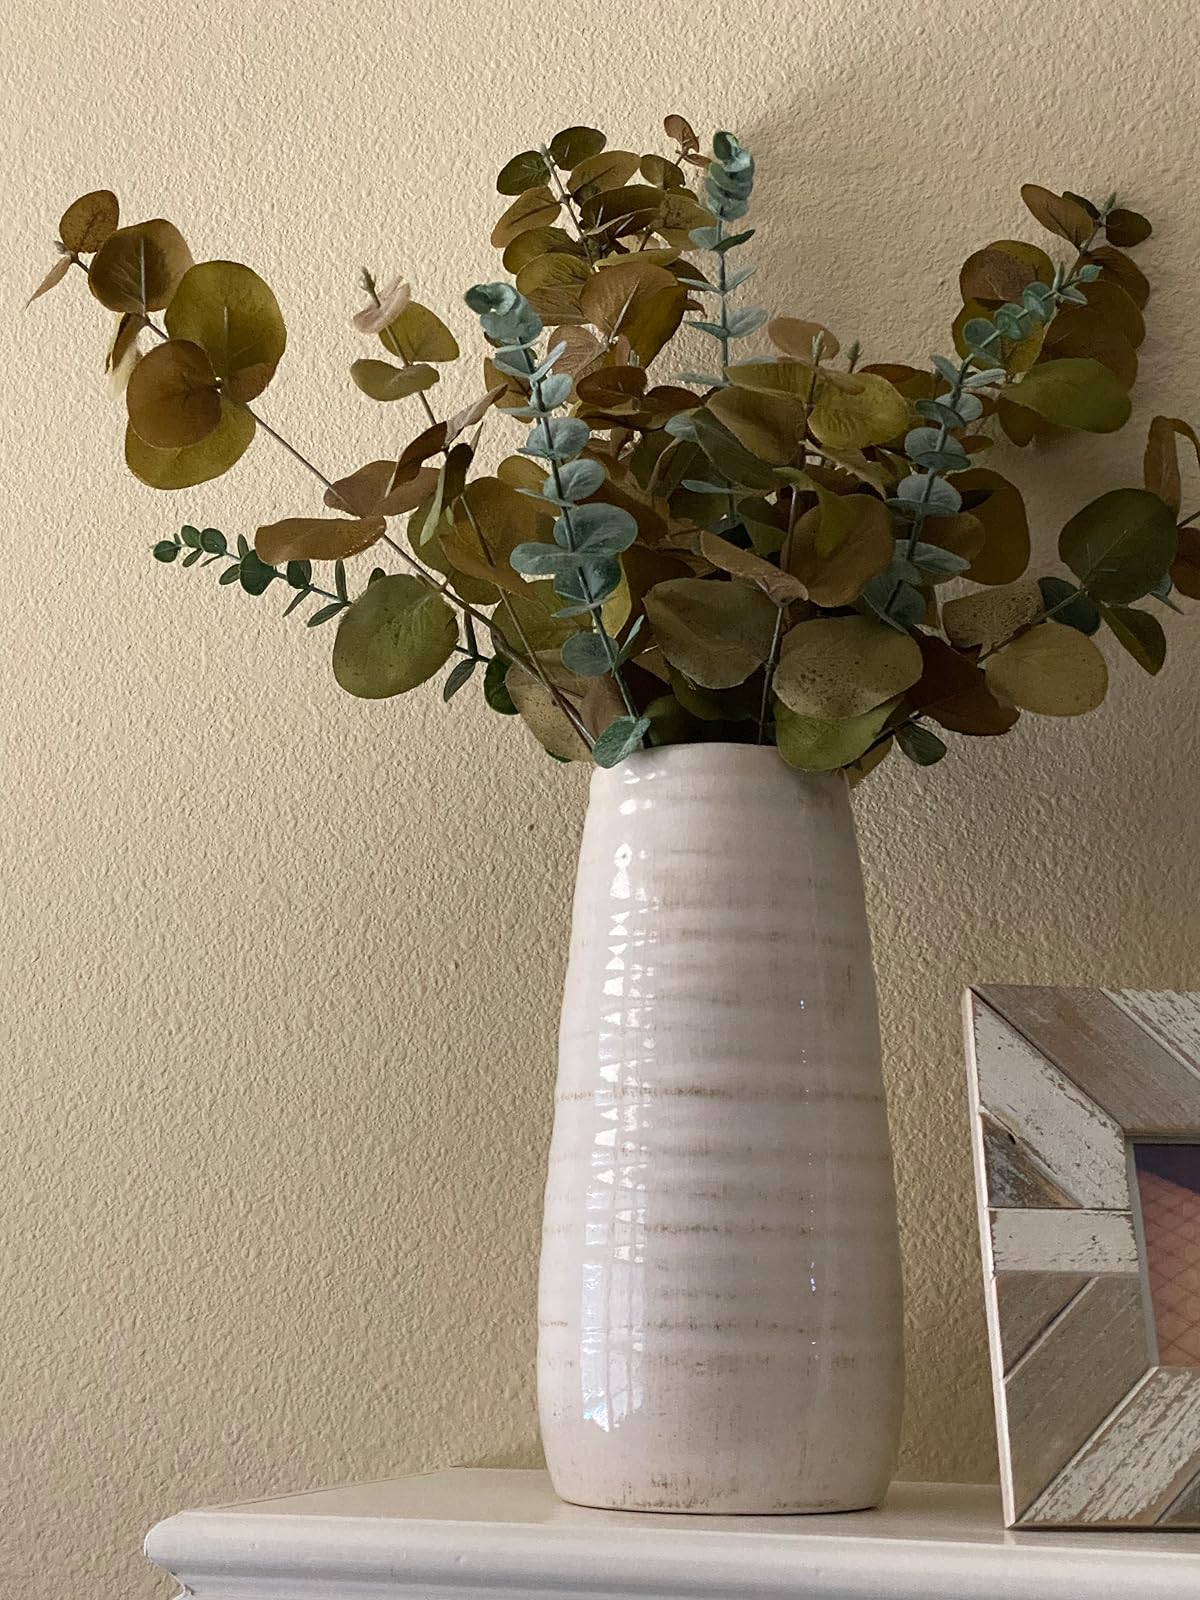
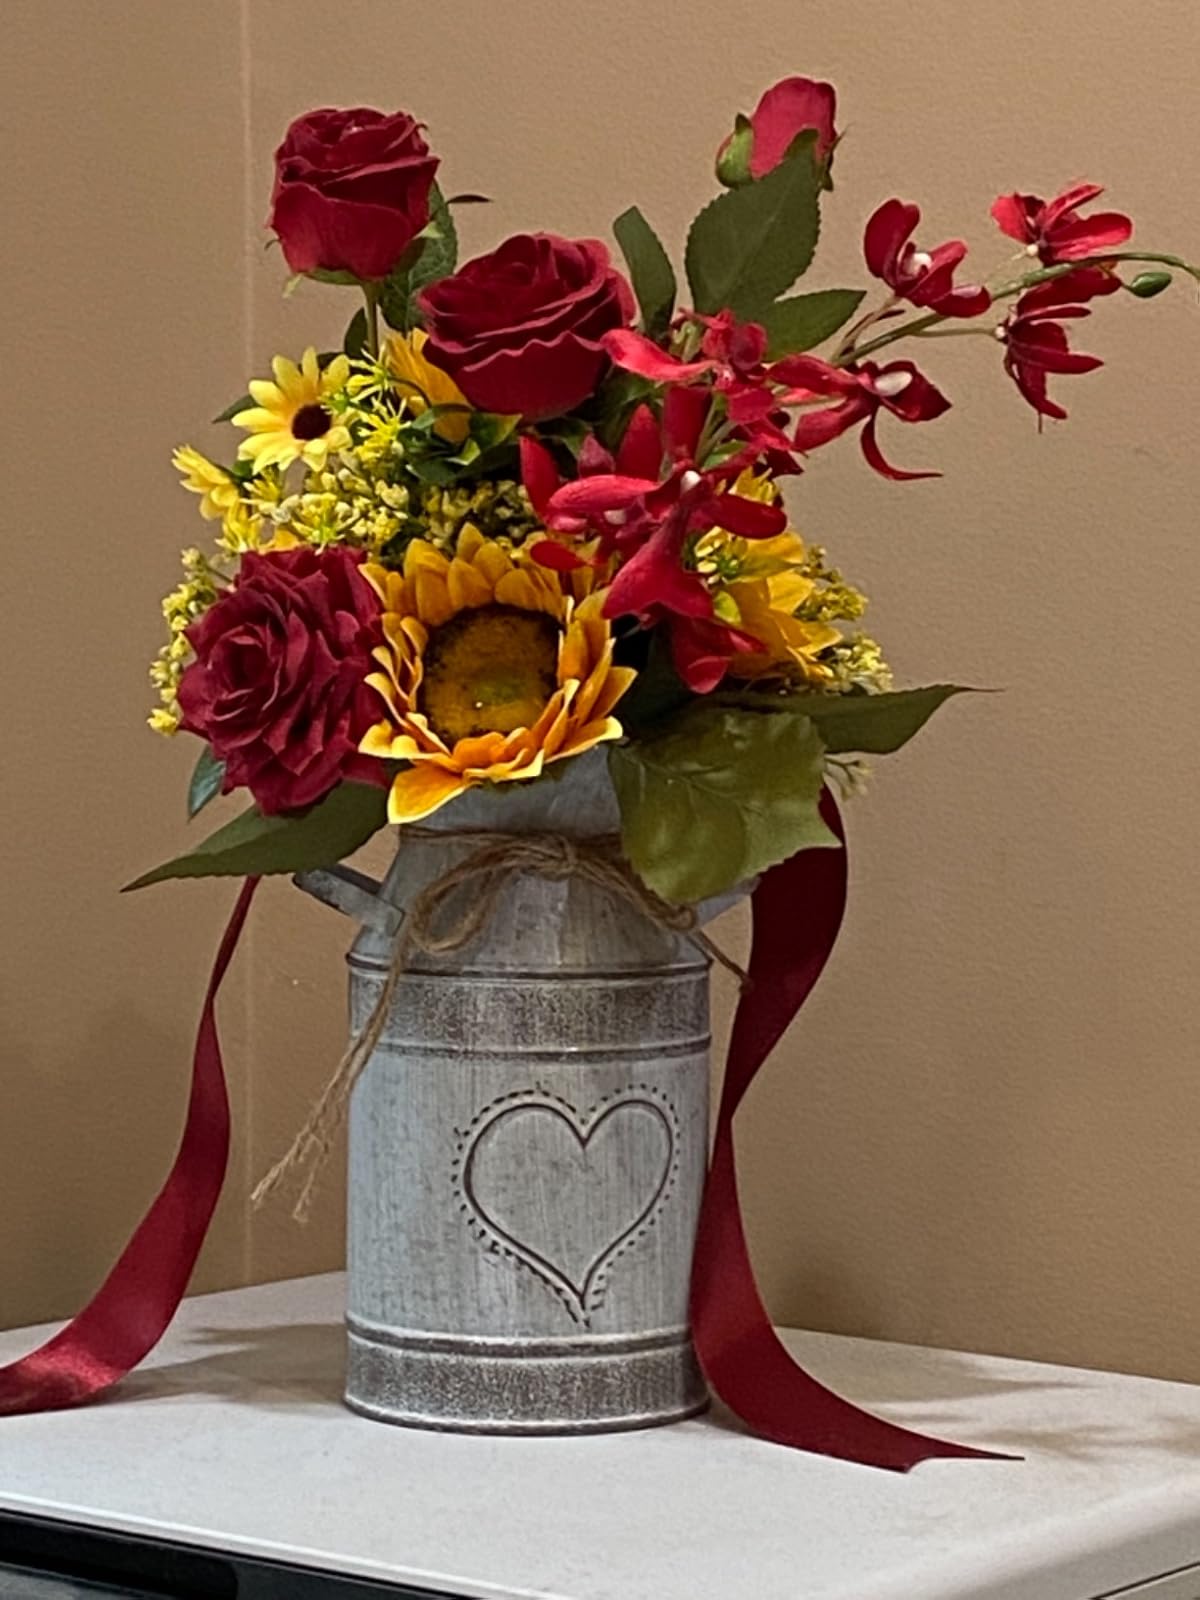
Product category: vase
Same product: no